Perehnoiv

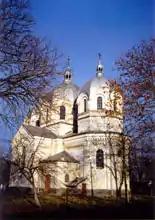
Presentation of Mary Church (1907) in Perehnoiv

Village "Prekgnoiowf" is displayed on the map of First Polish Republic region Ukraine (1650) by Guillaume Le Vasseur de Beauplan.